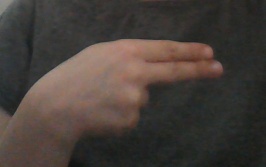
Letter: ain